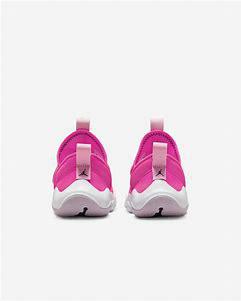
Brand: Jordan
Model: 23 7